Charles Edison

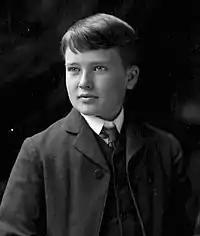
Edison c. 1900

Charles Edison was born on August 3, 1890, at Glenmont, the Edison family home in West Orange, New Jersey. He was Thomas Edison's fifth child and second from his marriage to Mina Miller. He graduated from the Hotchkiss School in 1909.